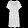
Label: Dress